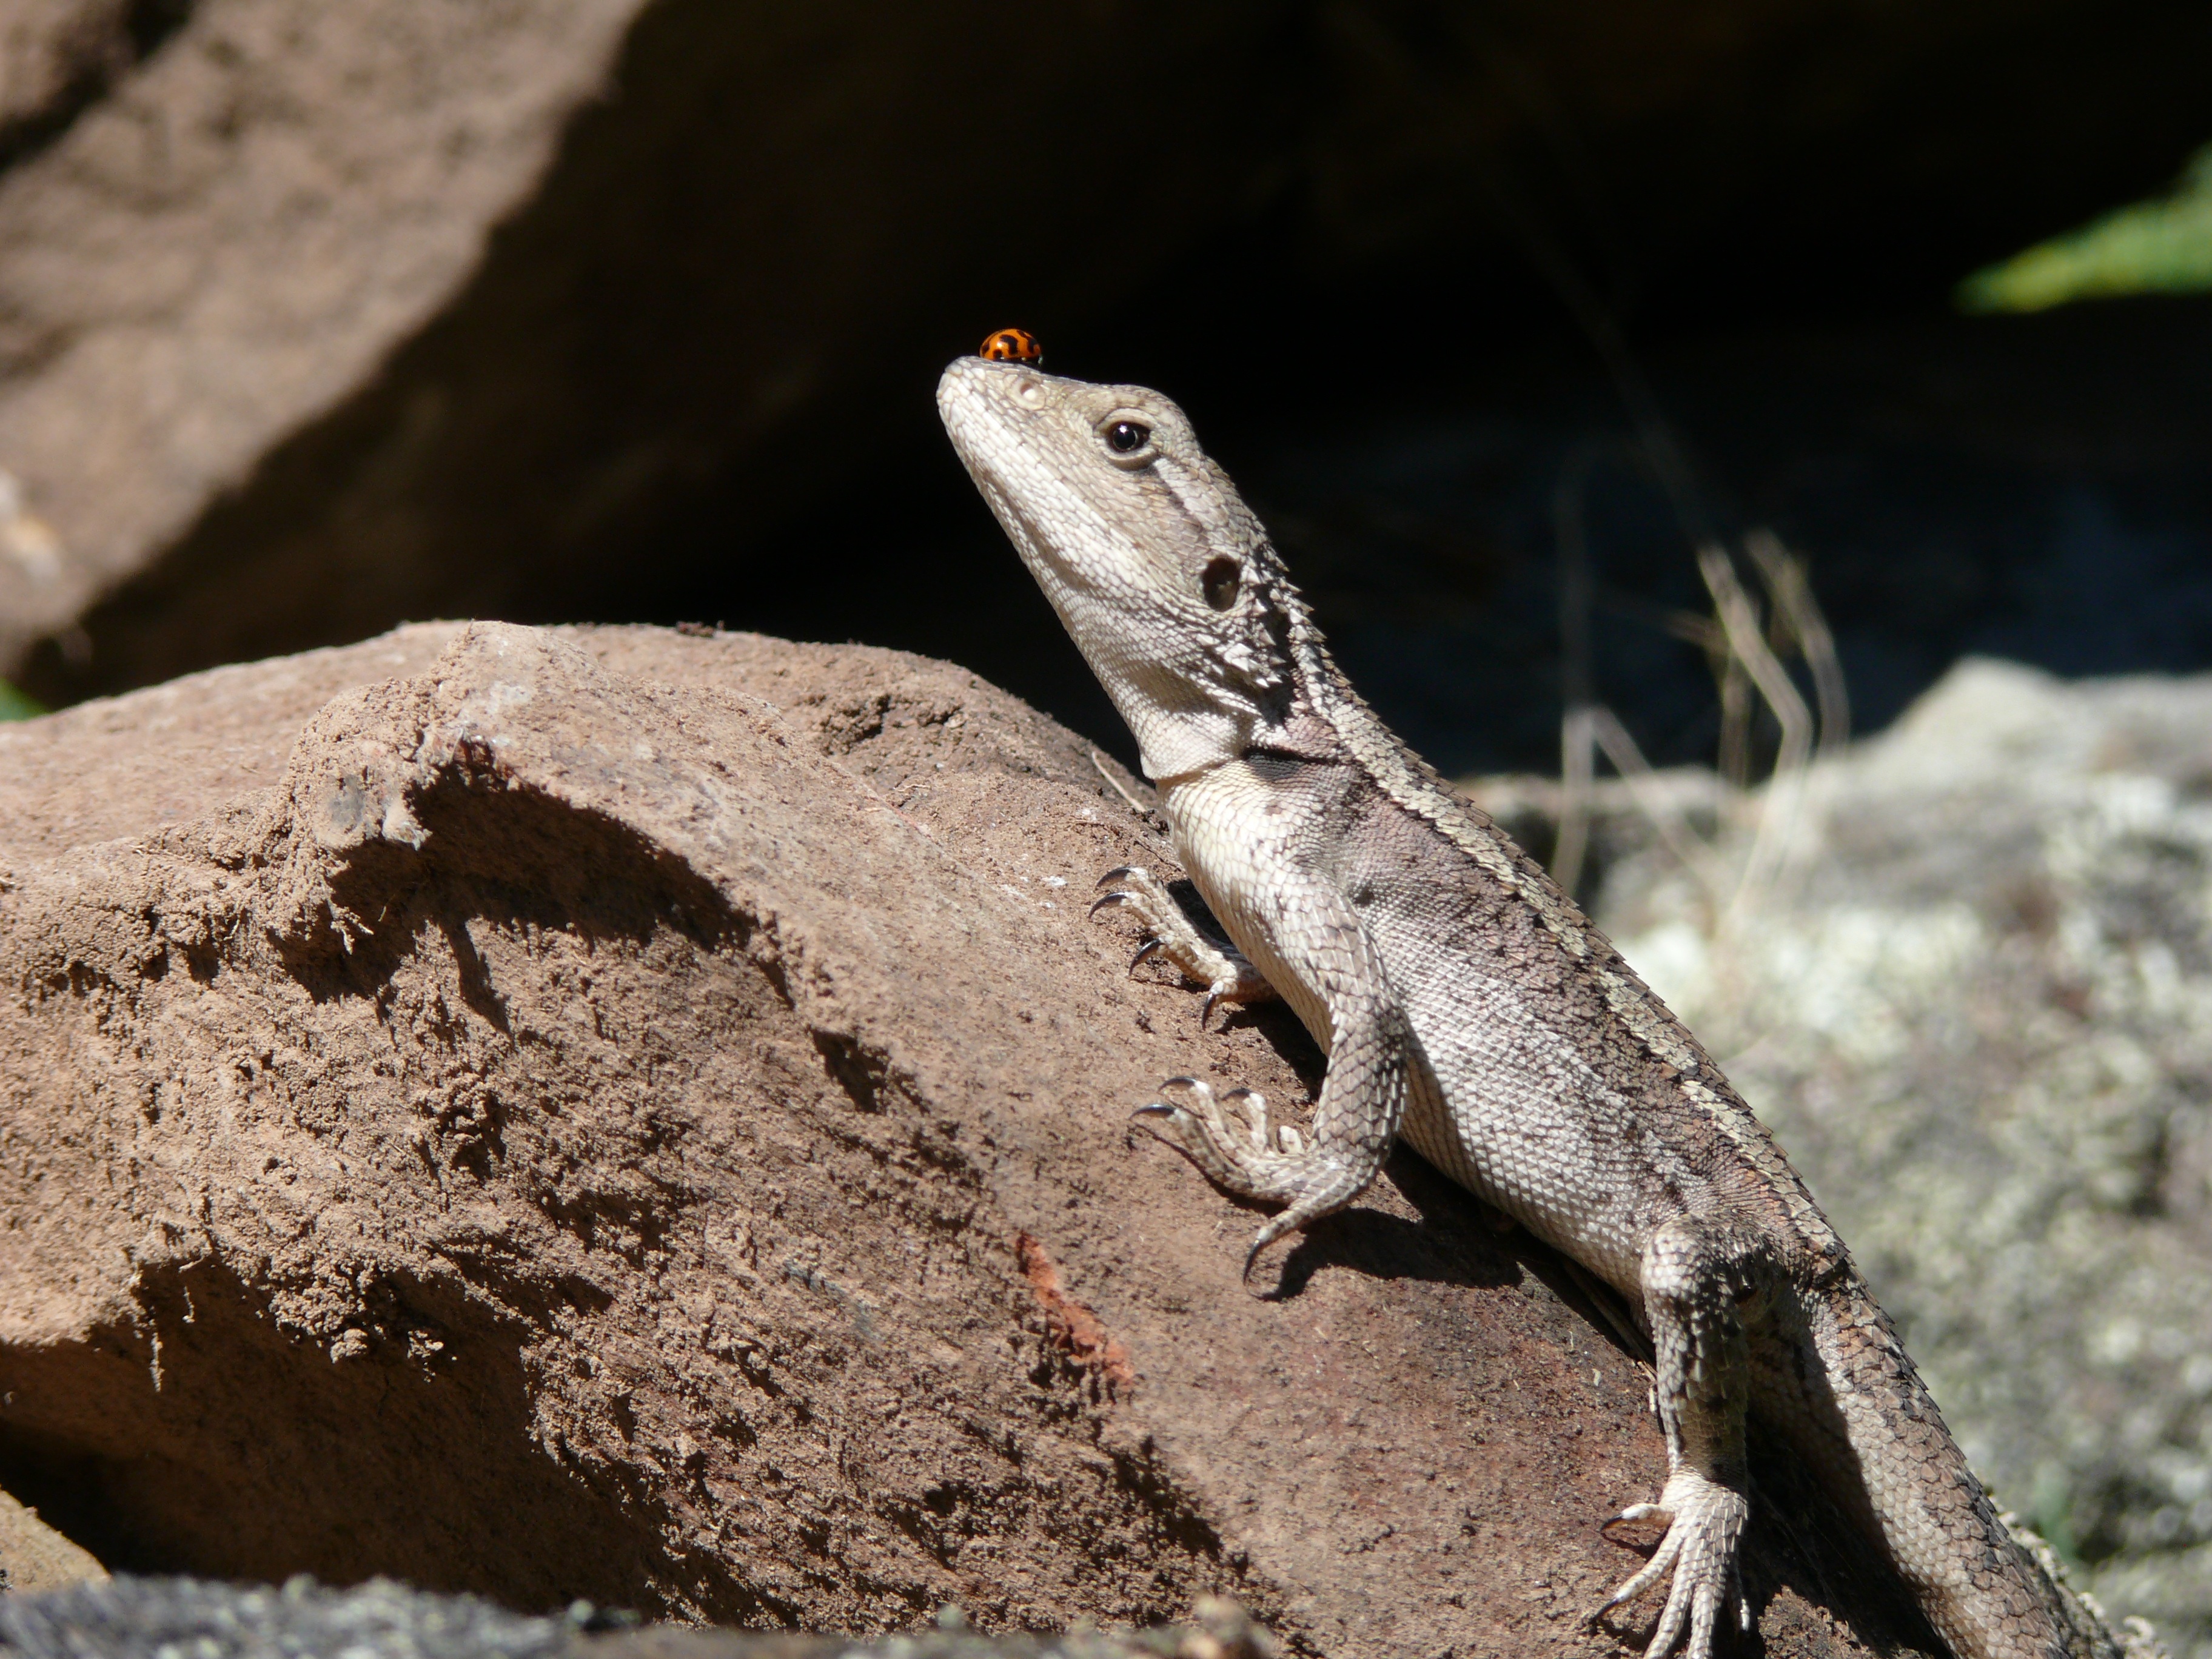
rock, wildlife, ladybug, reptile, iguana, fauna, lizard, vertebrate, lacerta, agamidae, agama, lady beetle, dactyloidae, scaled reptile, lacertidae, lady bird